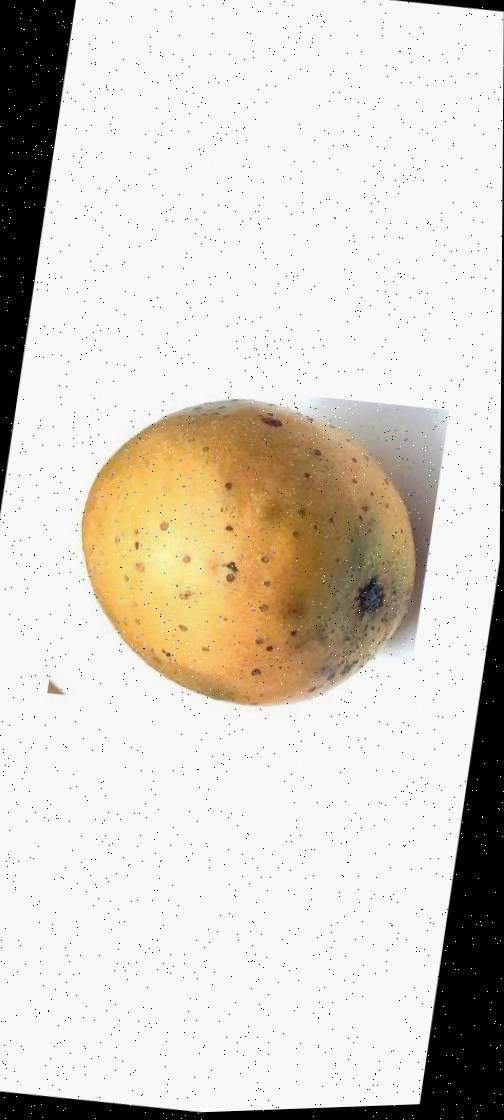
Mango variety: Gourmoti